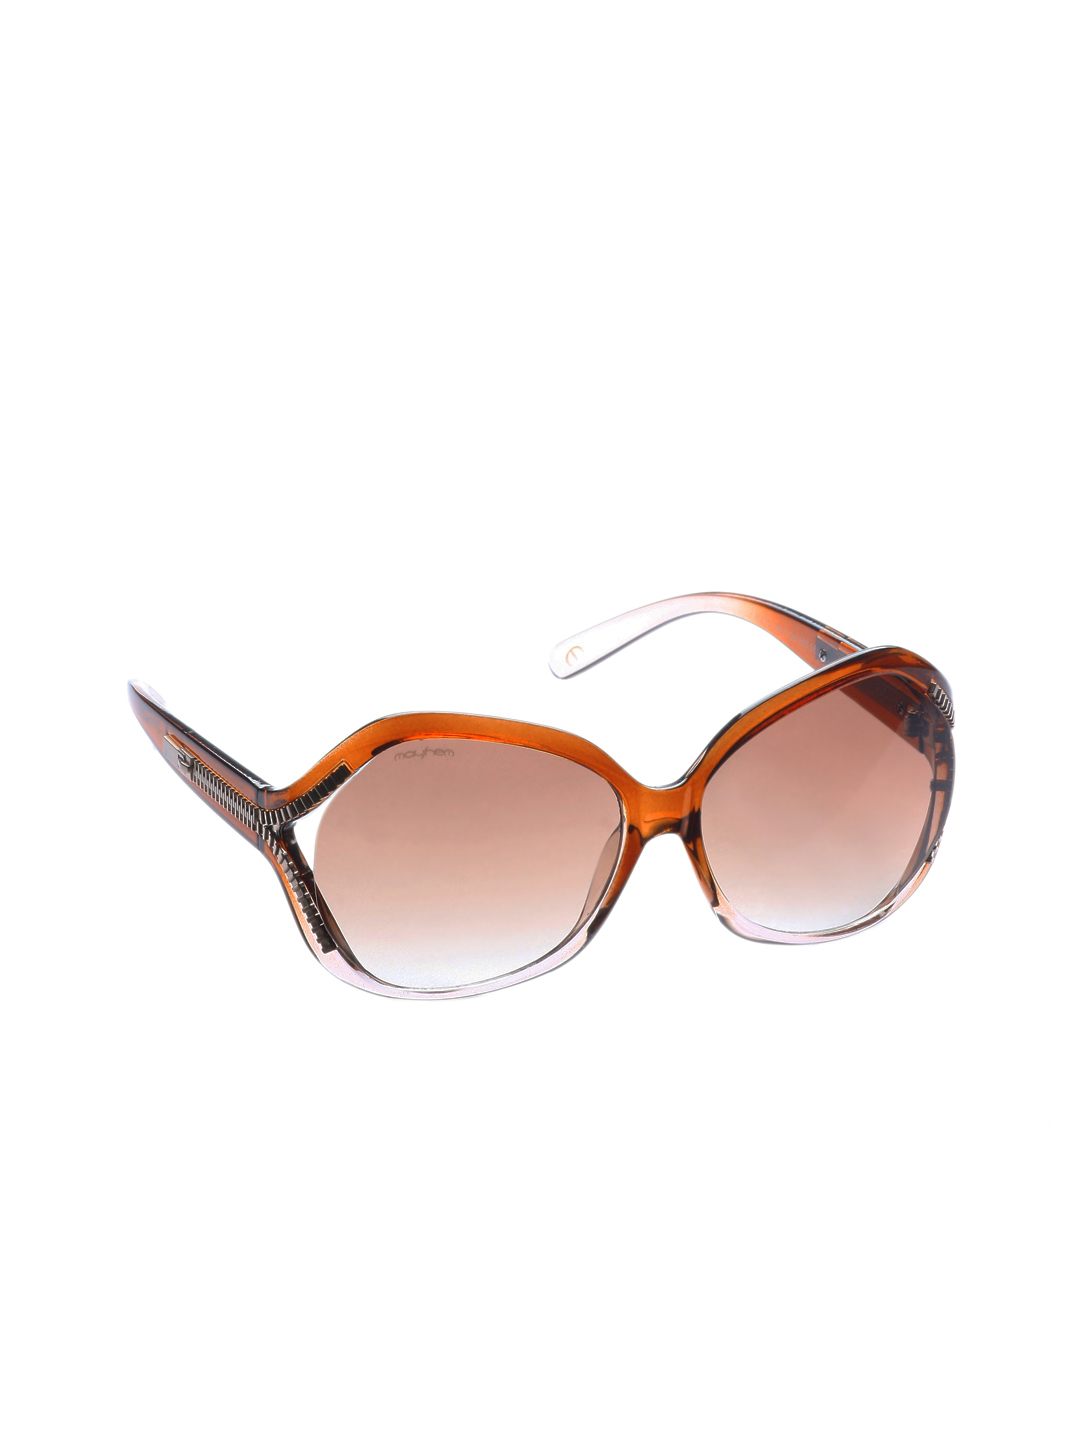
Mayhem Women Sunglasses 1015-103
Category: Accessories / Eyewear / Sunglasses
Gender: Women
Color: Brown
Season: Winter 2016
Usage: Casual